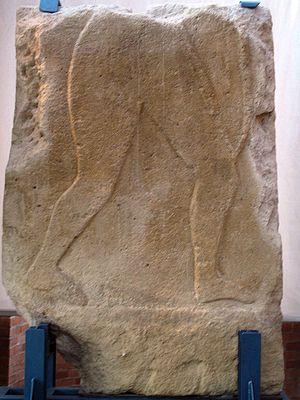
La tombe de l'archer est une tombe étrusque située près de la frazione Montefiridolfi de San Casciano in Val di Pesa dans la Ville métropolitaine de Florence en Toscane.